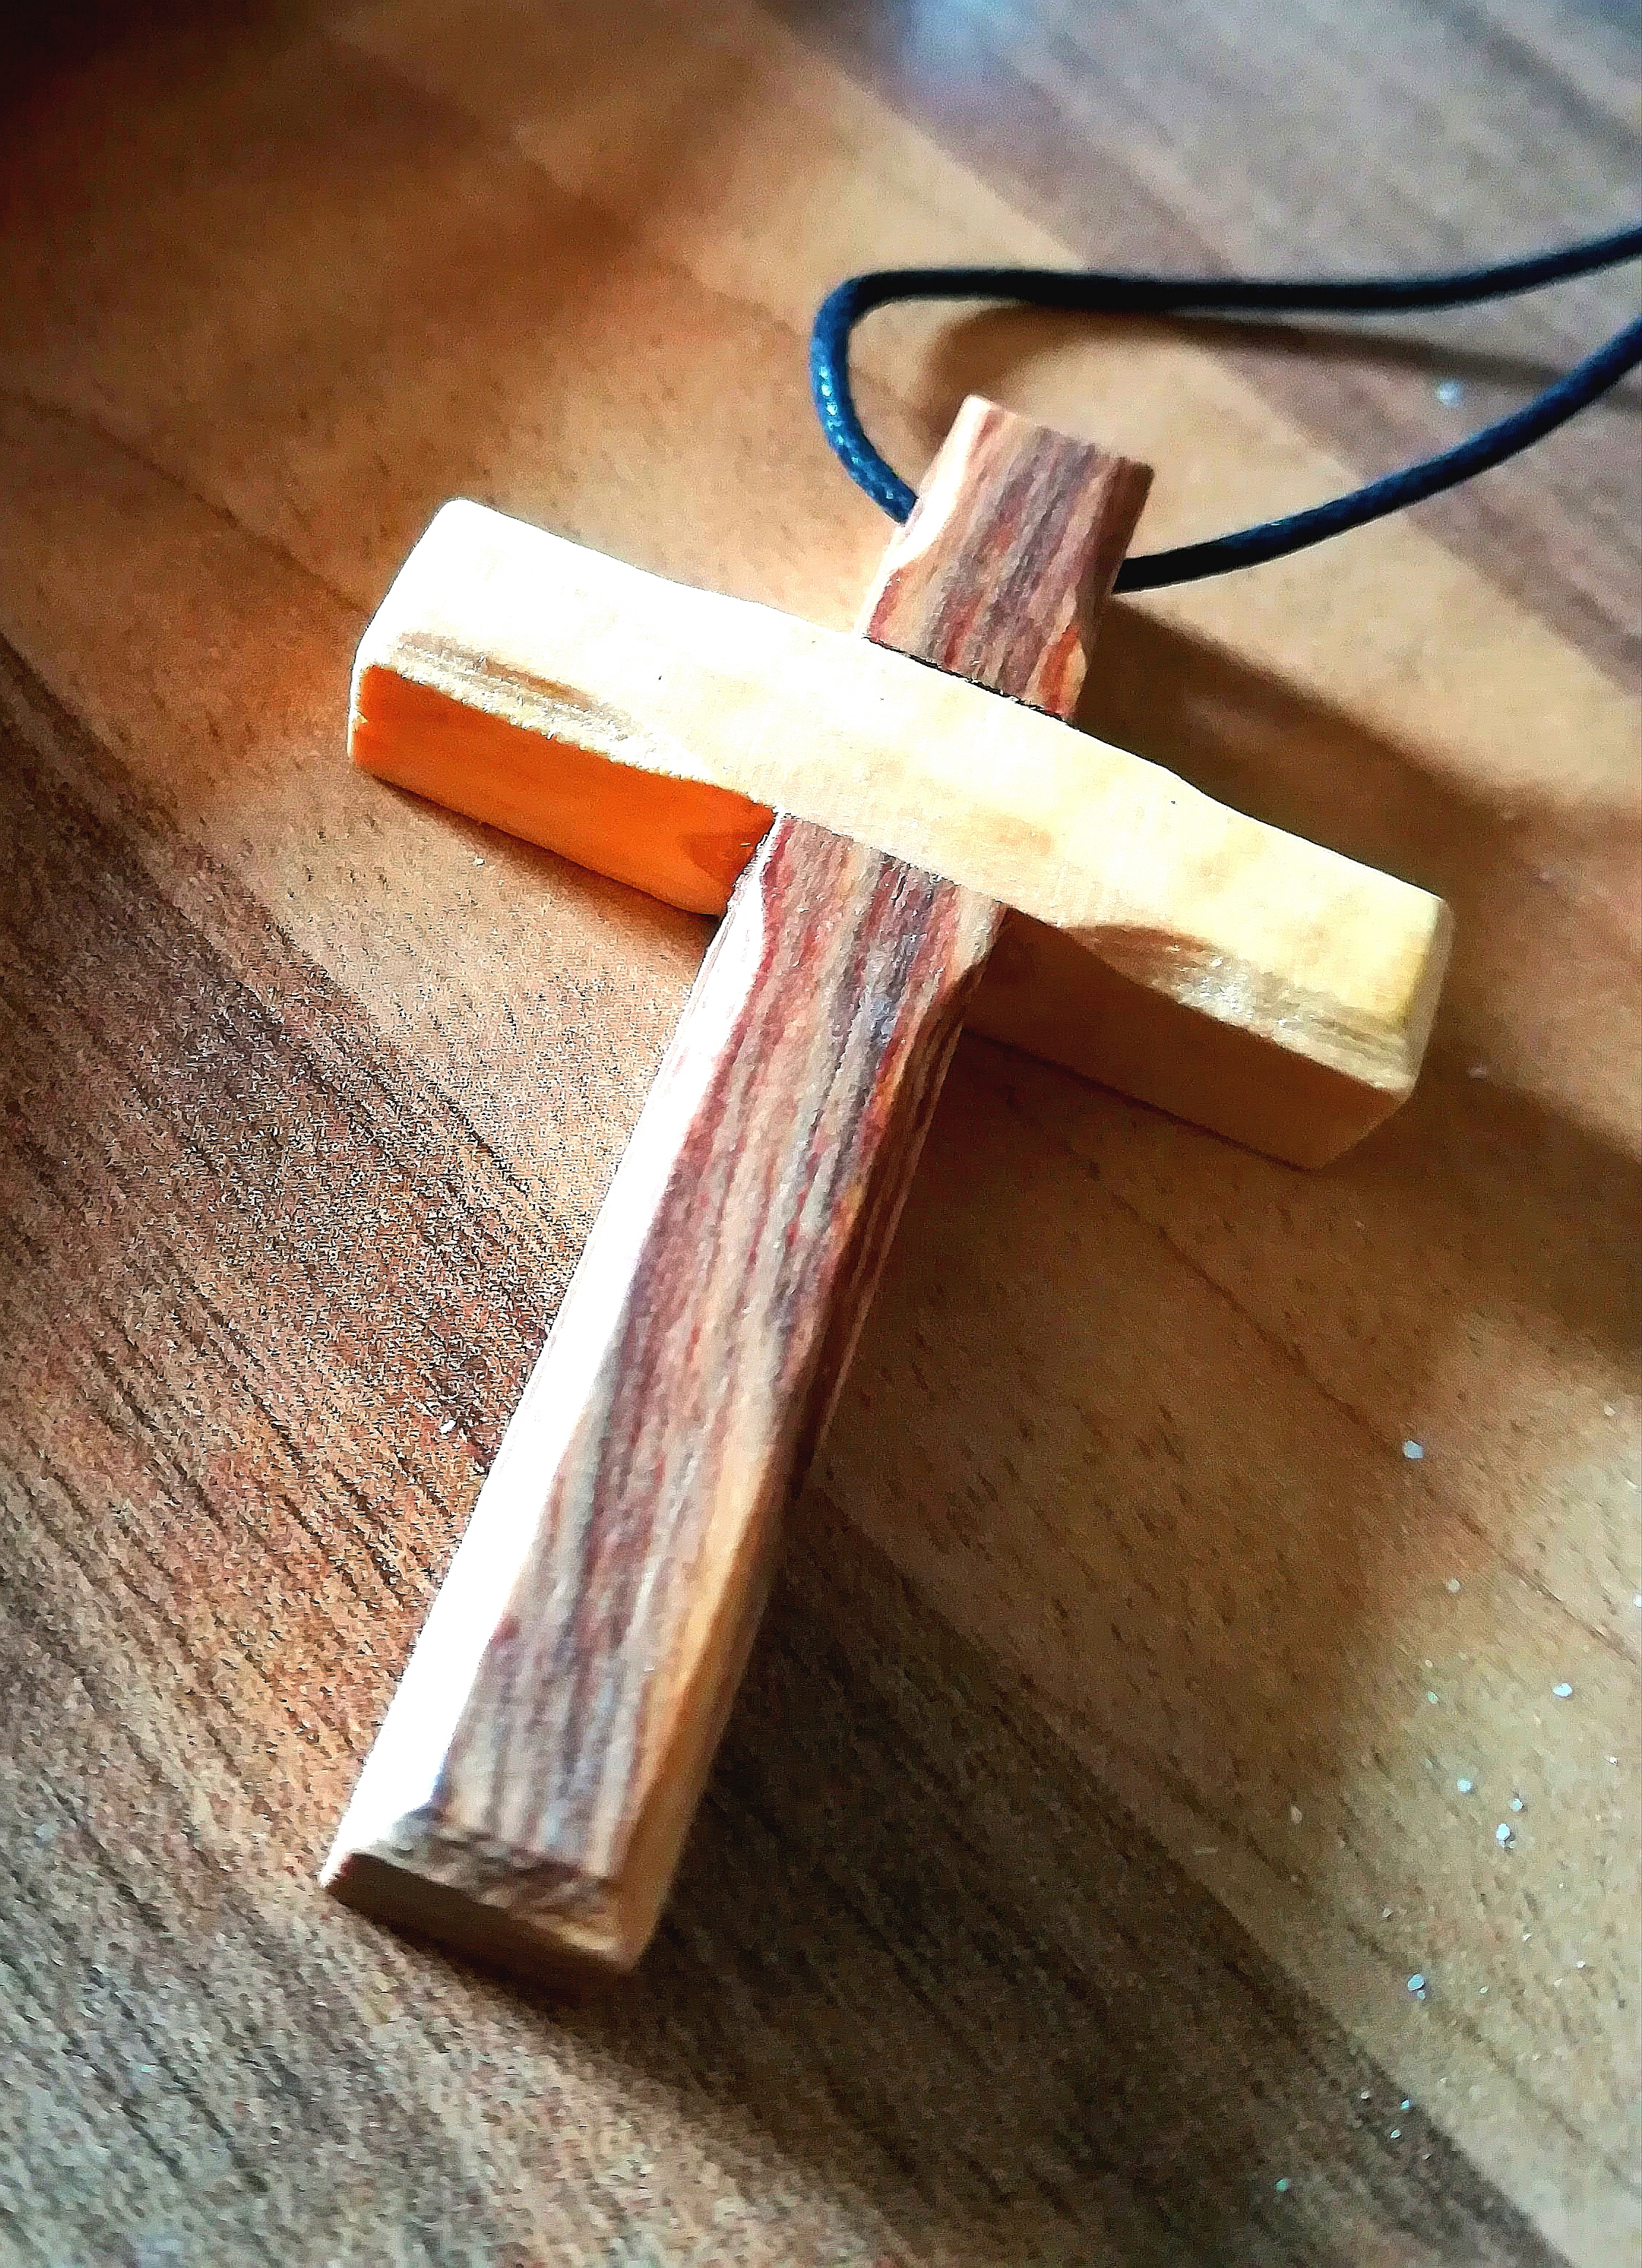
christianity, cross, wood, symbol